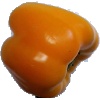
Label: yellow_pepper